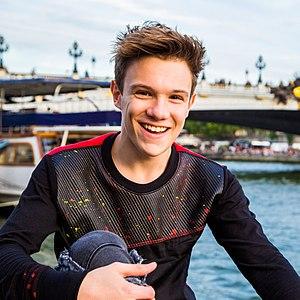
Lenni-Kim à Paris
Lenni-Kim, né le 8 septembre 2001 à Montréal au Québec, est un chanteur et acteur canadien.